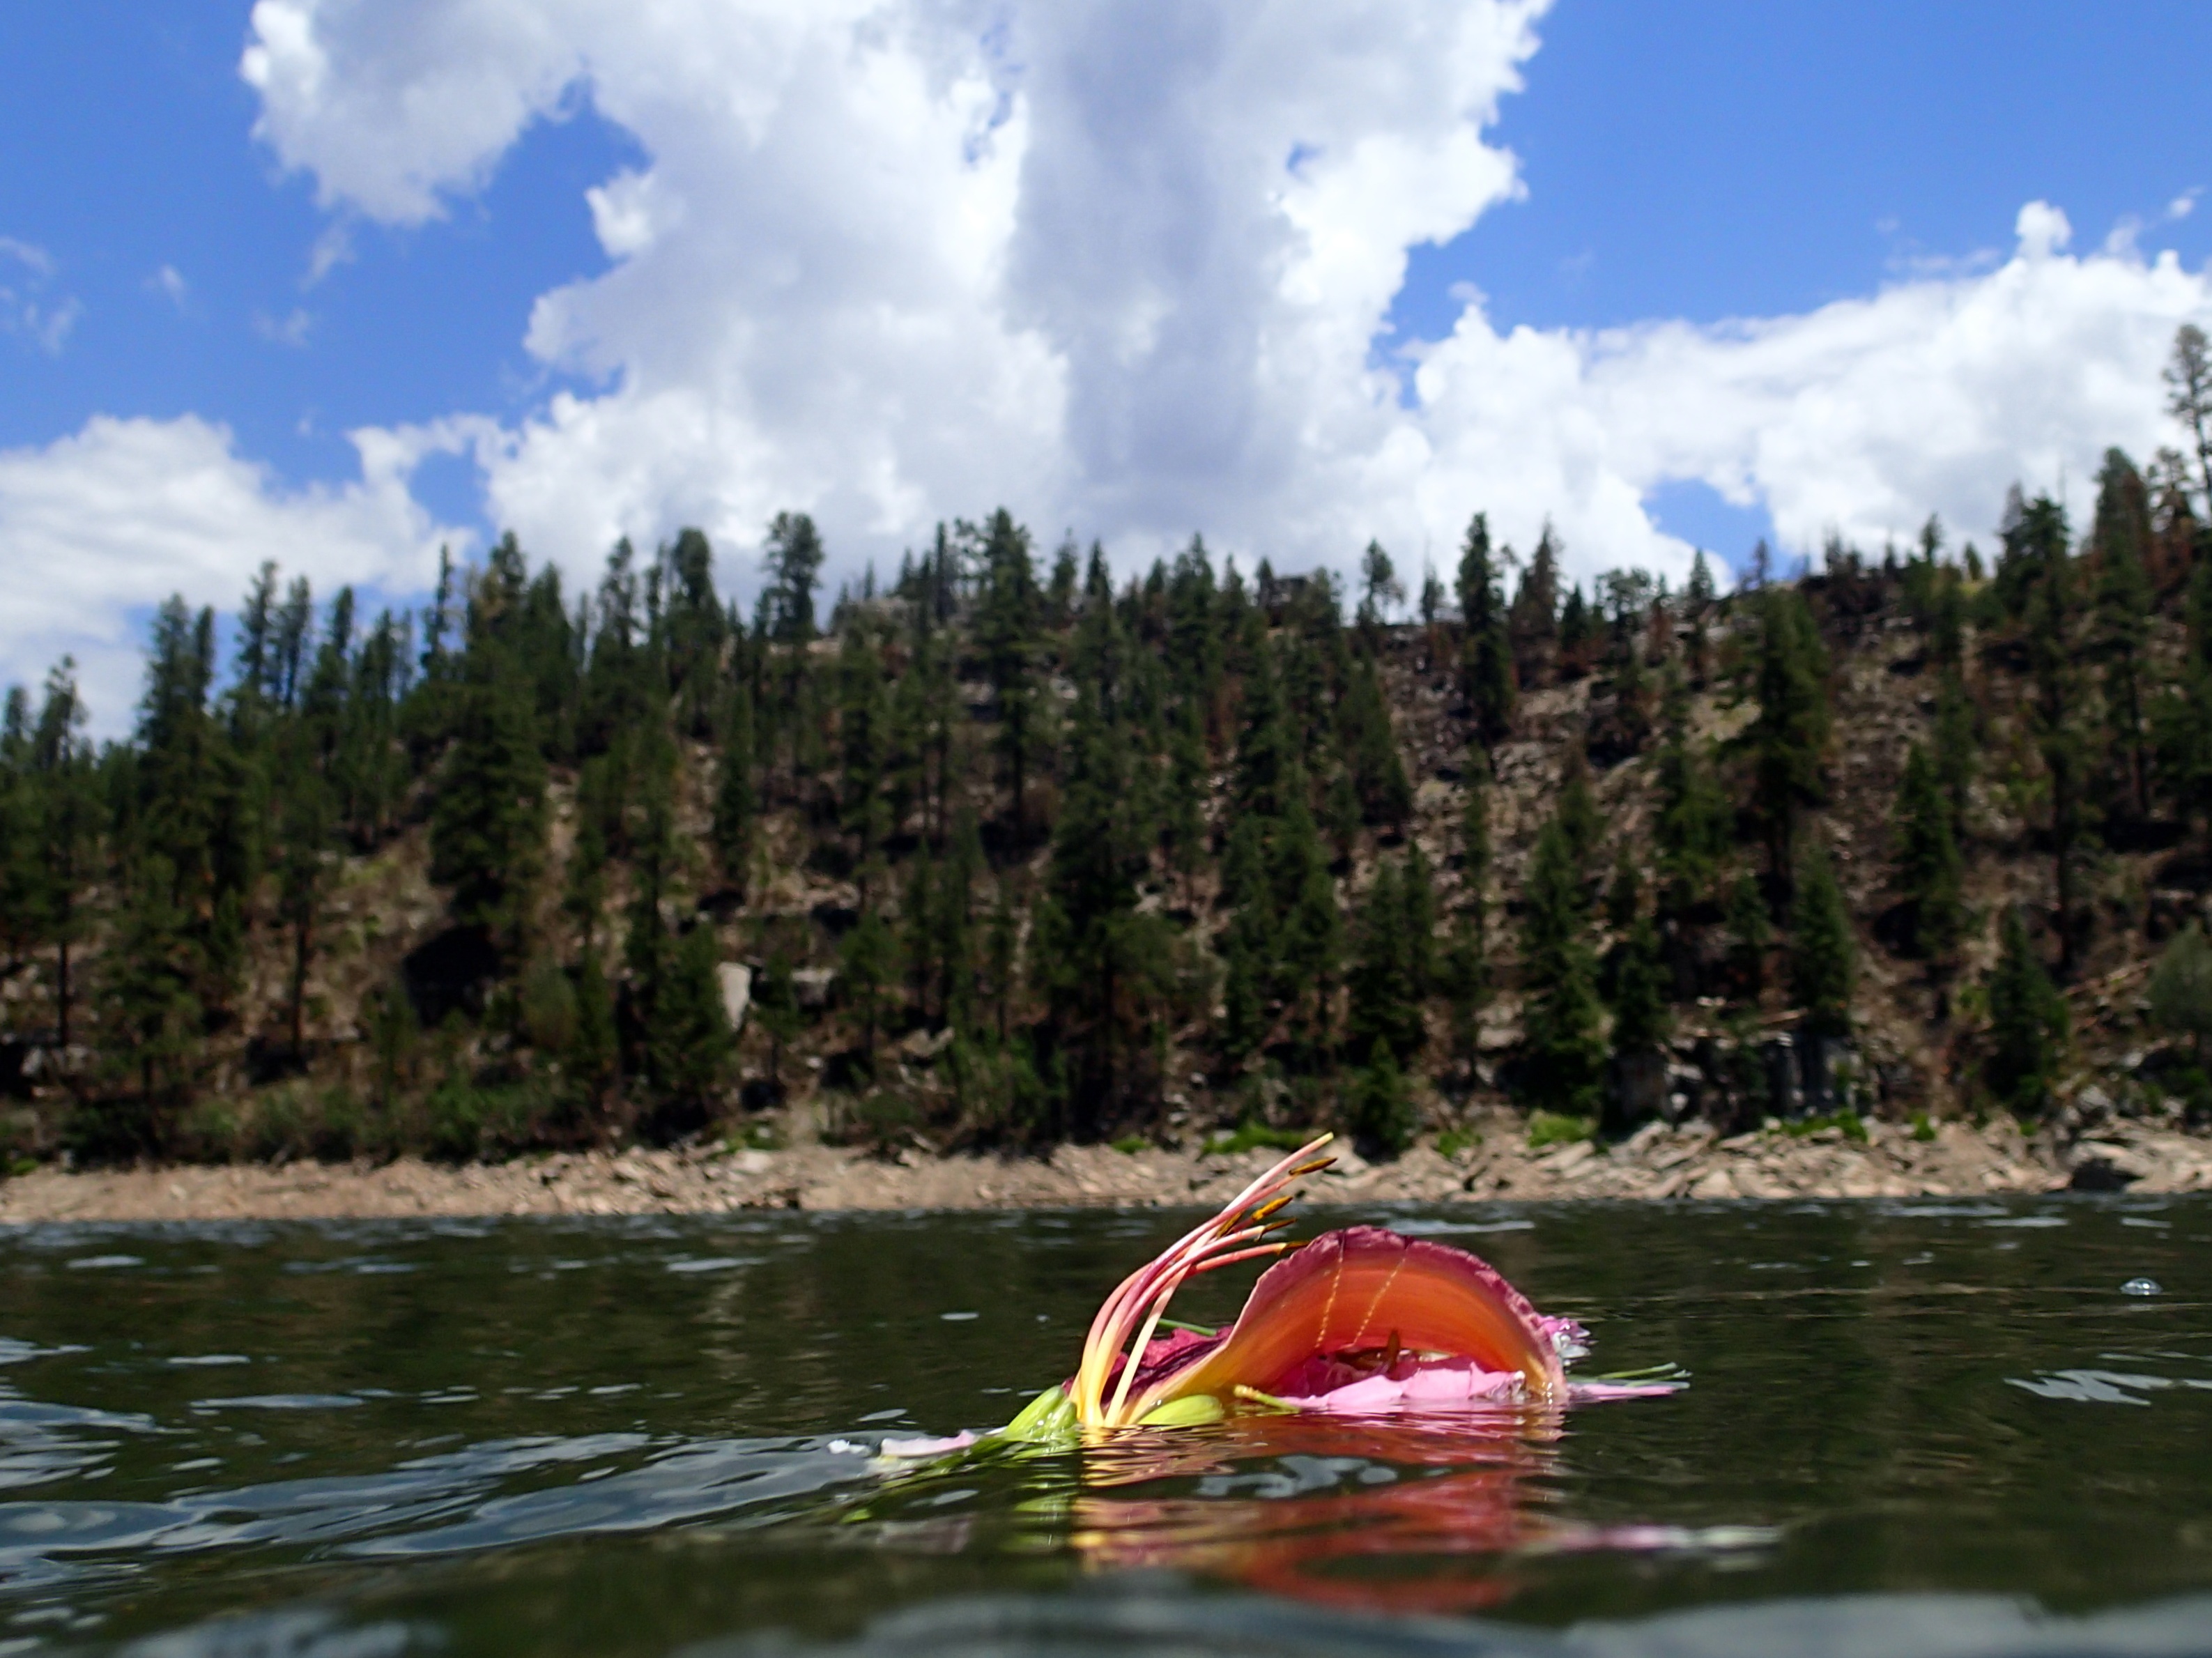
wilderness, boat, river, canoe, paddle, vehicle, rapid, kayak, sports equipment, boating, kayaking, watercraft, 2013365, oceanlovesearl, canoeing, watercraft rowing